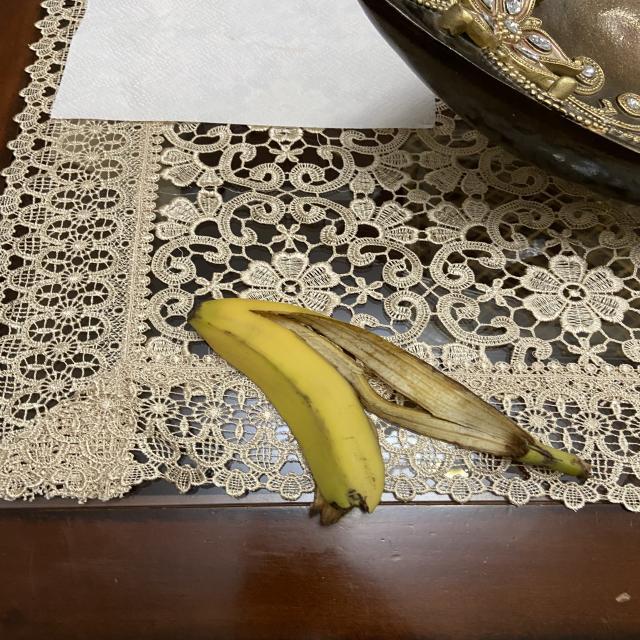
Label: bananas